Niobium–tin

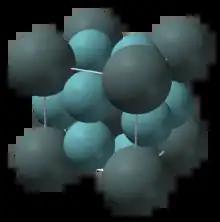
Unit cell of the A3B phases of NbSn

Mechanically, NbSn is extremely brittle and thus cannot be easily drawn into a wire, which is necessary for winding superconducting magnets. To overcome this, wire manufacturers typically draw down composite wires containing ductile precursors. The "internal tin" process includes separate alloys of Nb, Cu and Sn. The "bronze" process contains Nb in a copper–tin bronze matrix. With both processes the strand is typically drawn to final size and coiled into a solenoid or cable "before" heat treatment. It is only during heat treatment that the Sn reacts with the Nb to form the brittle, superconducting niobium–tin compound. The powder-in-tube process is also used.